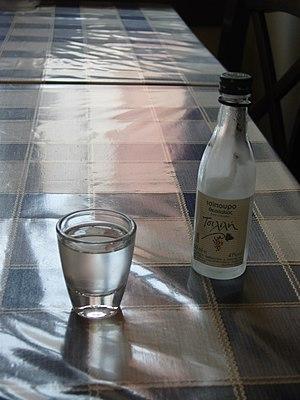
Le tsípouro est une eau-de-vie de marc grecque. Les grappes pressées ou foulées sont appelées tsípoura. Le produit obtenu est éventuellement distillé une seconde fois. Divers arômes peuvent parfois être ajoutés, lors de la première ou de la seconde distillation.